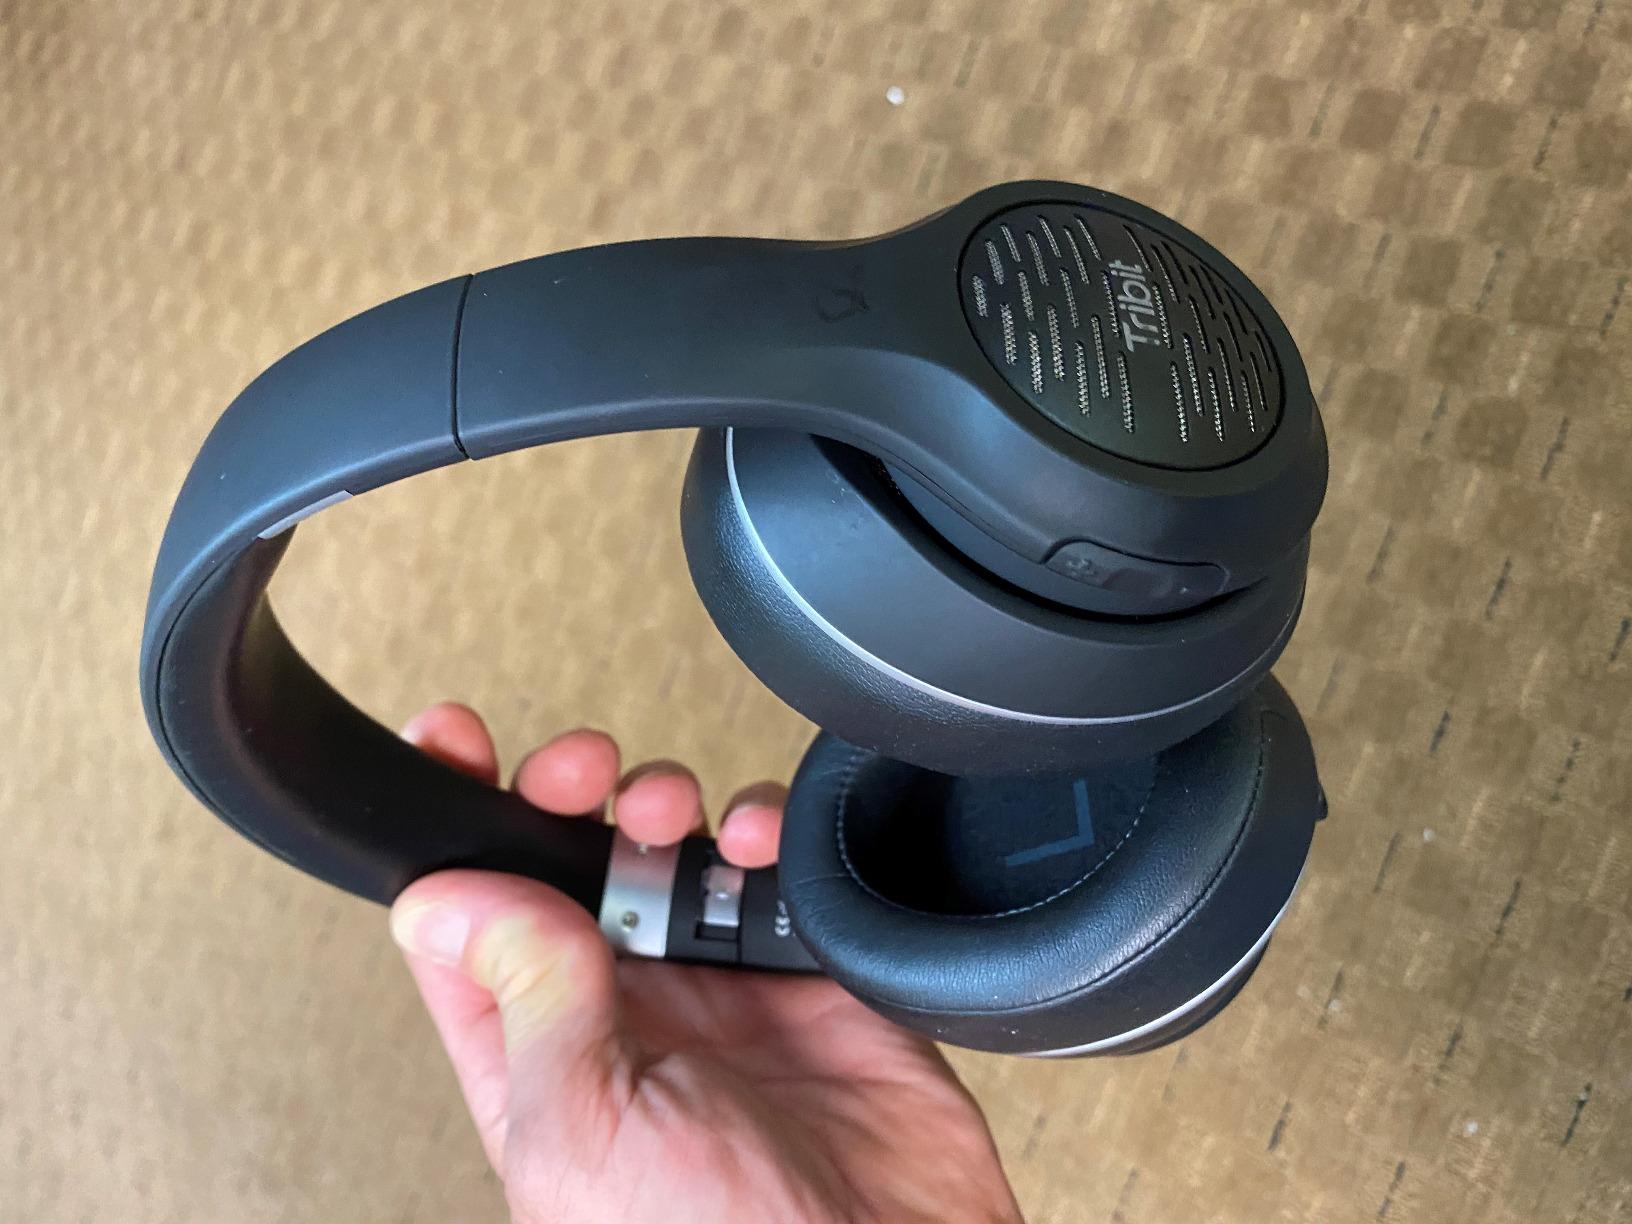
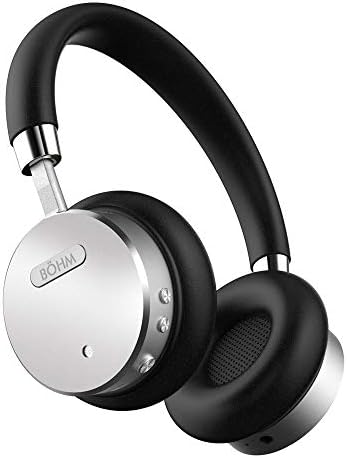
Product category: headphones
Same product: no